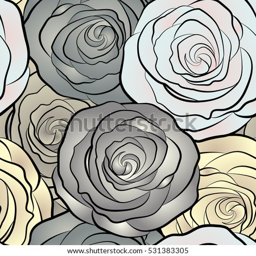
vector open flowers and buds seamless pattern .